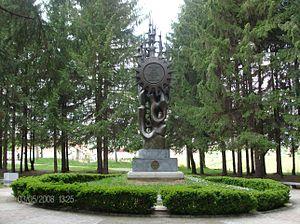
Cet article recense les monuments à la Seconde Guerre mondiale en Serbie.